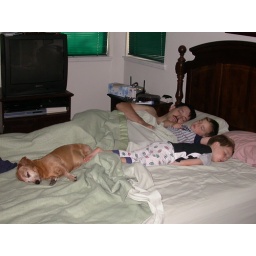
All the boys asleep in bed on Father's Day morning